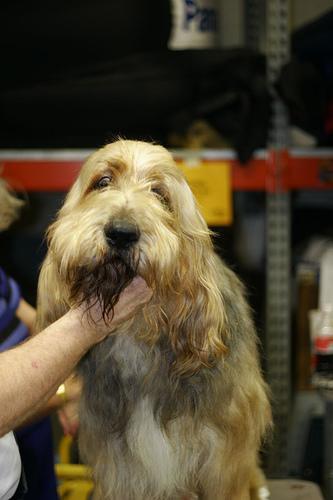
otterhound